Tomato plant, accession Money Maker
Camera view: horizontal (90 deg, fisheye); turntable rotation: 270 degrees
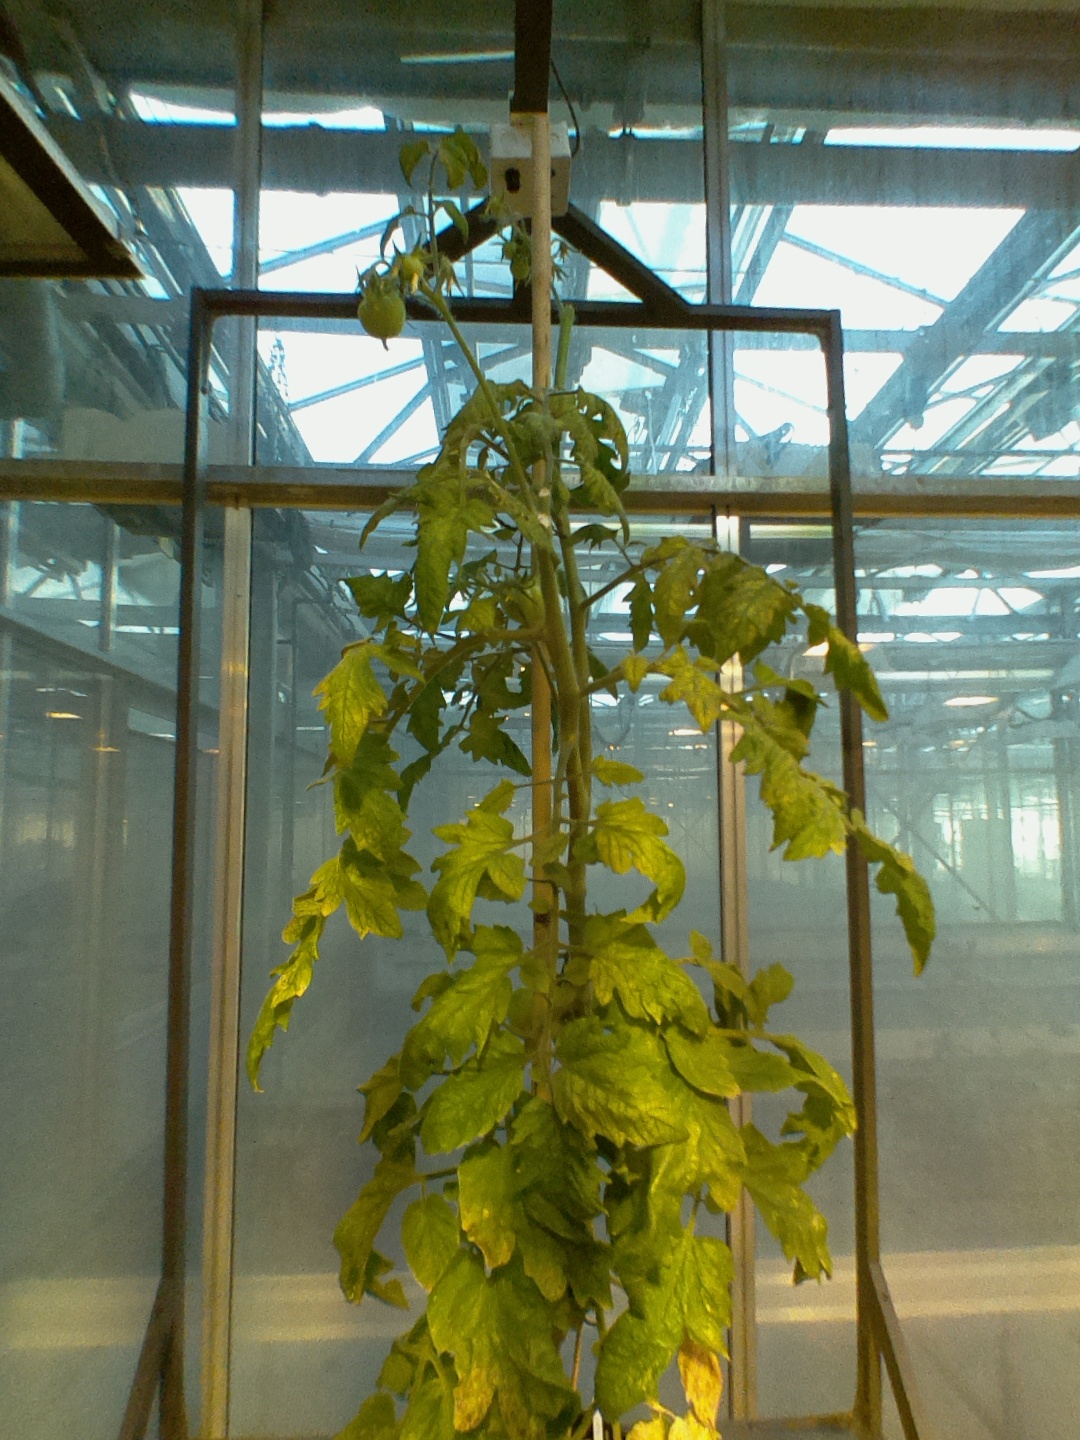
BBCH growth stage 79: 90% -100% of final fruit size